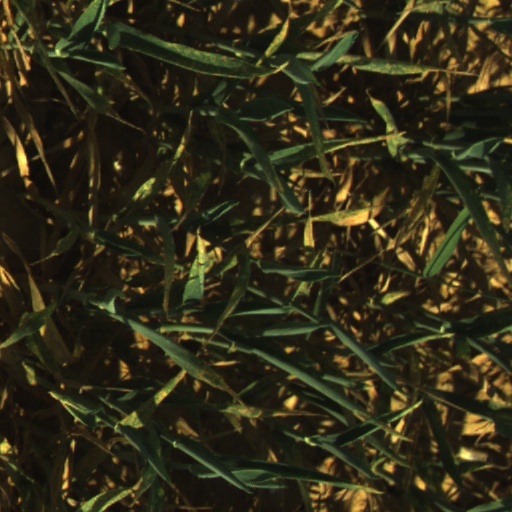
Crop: wheat